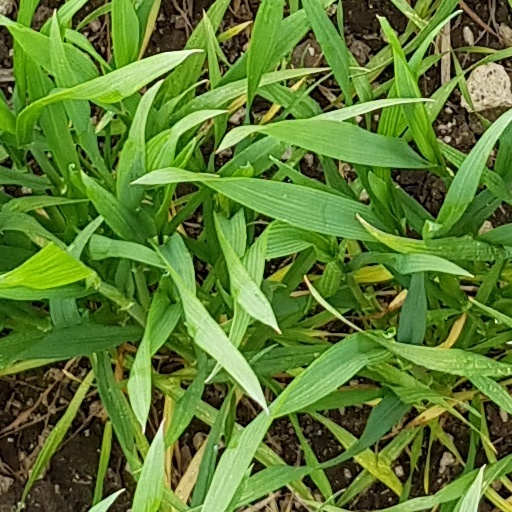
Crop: wheat